Charente-Maritime

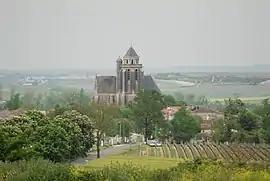

From the Bronze Age, Saintonge inhabitants maintained trade with the Atlantic arc, evidenced by bronze objects in the Meschers deposit. In the early Iron Age, a tomb at Courcoury with Mediterranean imports (Etruscan basin, Greek bowl) highlights broader connections. During the La Tène period, the Santoni established the Pons oppidum as their political and trading hub, a key example of oppida civilization. This rural, hierarchical society featured self-sufficient villages and necropolises. Along the coast, they produced sea salt, while at Novioregum (Barzan), an emporium facilitated trade with the Romans via the Gironde estuary.